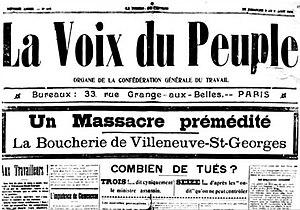
Le ministre Clémenceau est traité d'assassin
La grève de Draveil et de Villeneuve-Saint-Georges, dans le département de Seine-et-Oise, commence le 2 mai 1908, sous le cabinet Clemenceau. Plusieurs grévistes sont tués pendant les manifestations qui se déroulent jusqu'au 30 juillet 1908, suscitant de vives critiques du cabinet Clemenceau par les socialistes.